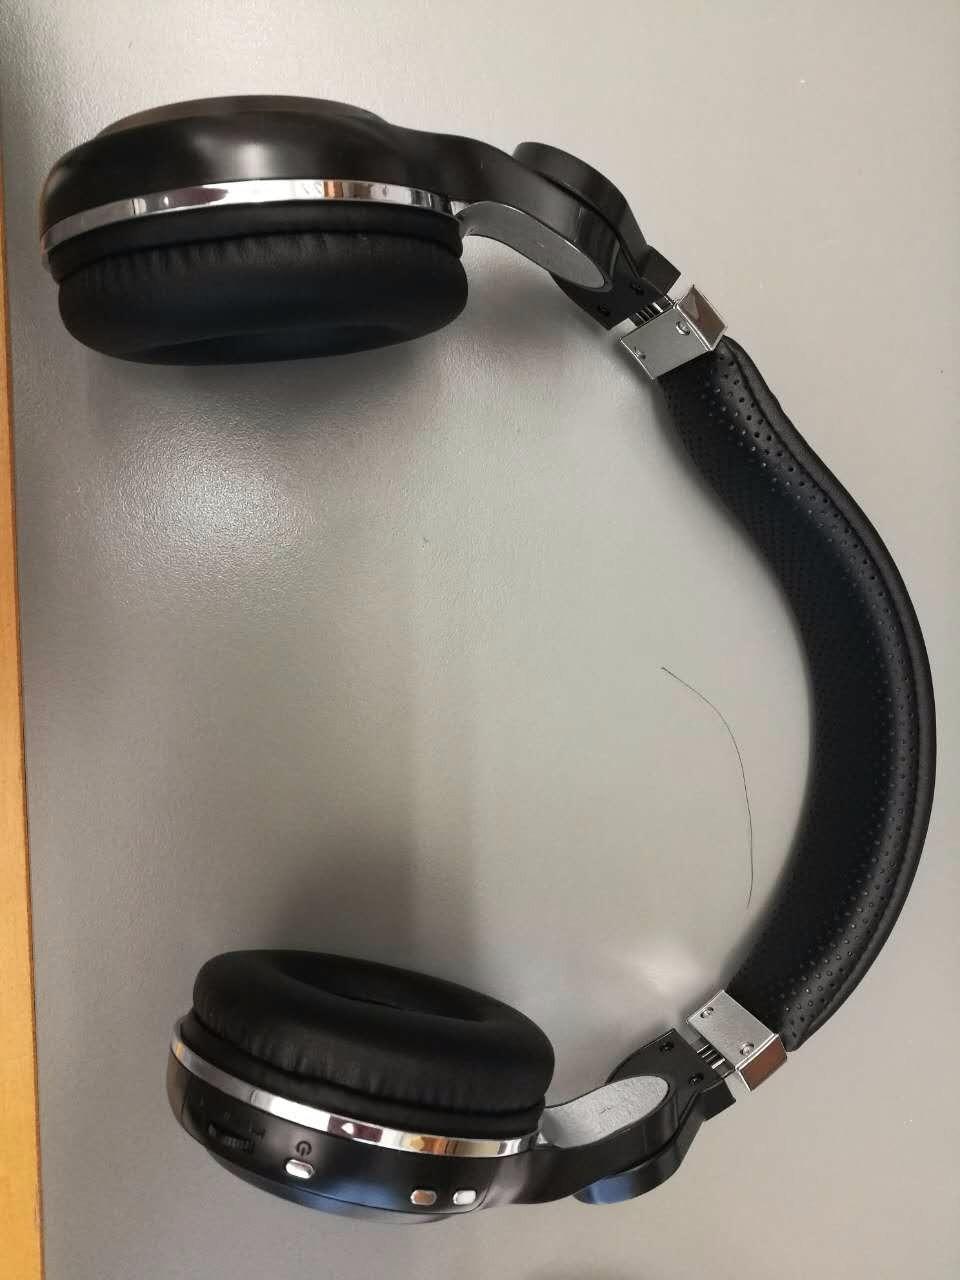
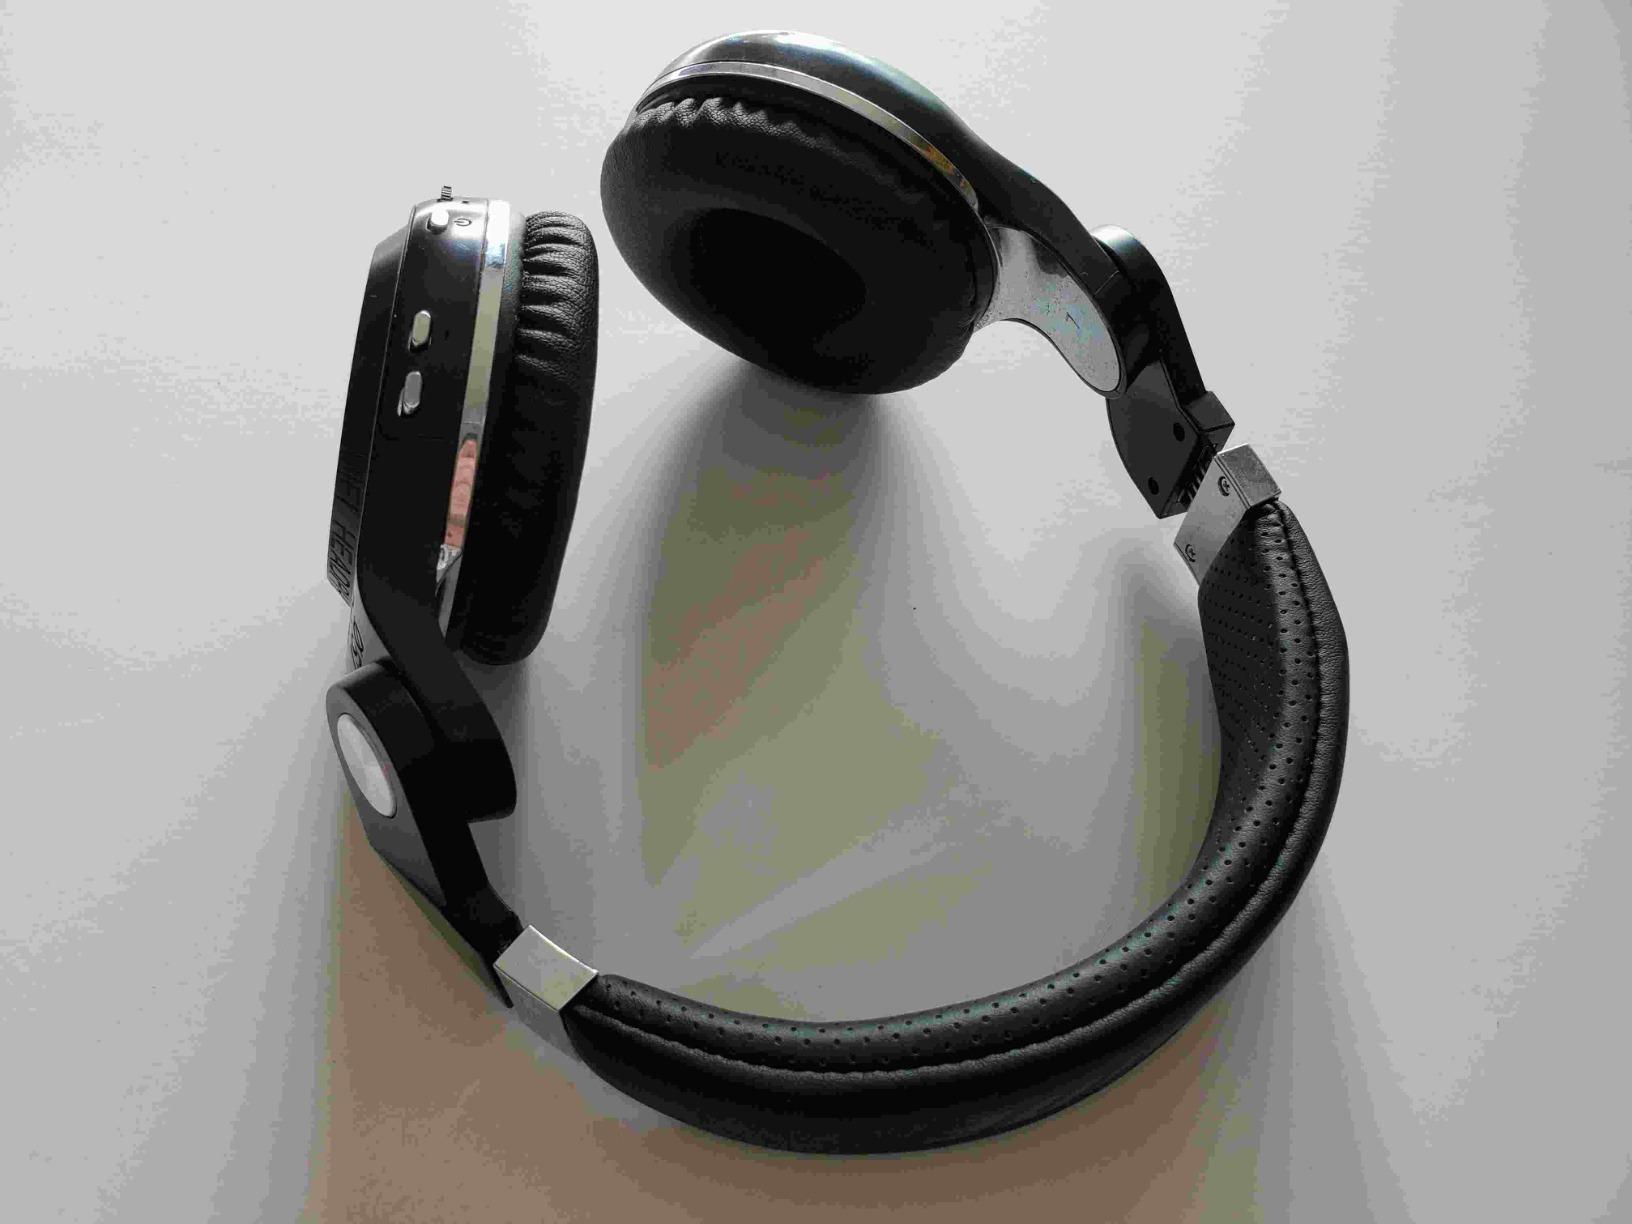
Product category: headphones
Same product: yes